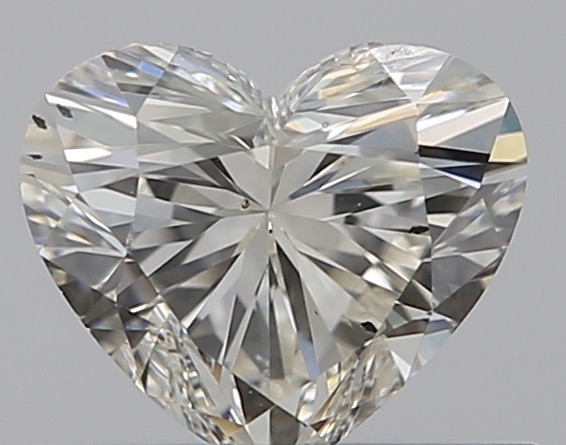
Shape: heart
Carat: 0.5
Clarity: SI1
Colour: K
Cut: EX
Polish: EX
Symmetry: VG
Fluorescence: N
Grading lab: GIA
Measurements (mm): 4.81 x 5.59 x 3.34